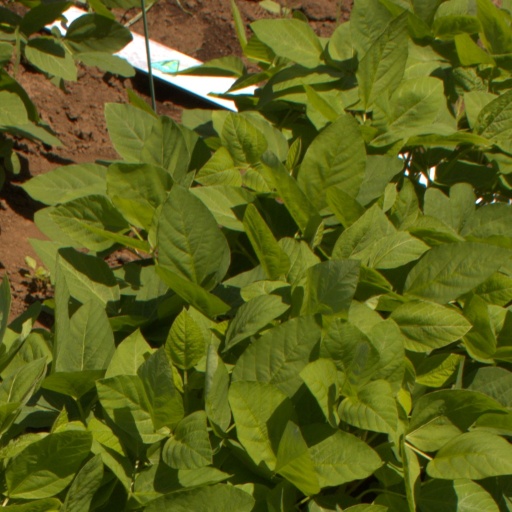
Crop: soybean